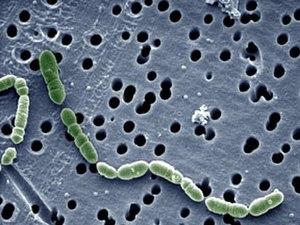
La désacidification d'un vin consiste à diminuer son acidité. En France, cette technique est facultative et réglementée.
Les altérations du vin sont variées, modifient son équilibre et ses propriétés visuelles, olfactives et gustatives.
En vinification, la fermentation malolactique, aussi abrégée FML ou malo, est la transformation de l'acide malique en acide lactique par l'intermédiaire de bactéries anaérobies appelées bactéries lactiques comme l’espèce Oenococcus oeni. Se traduisant par une diminution de l'acidité, elle permet une stabilisation et un assouplissement du vin, particulièrement recherchés pour la vinification en rouge.